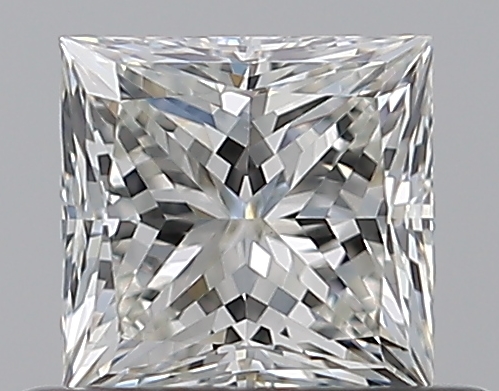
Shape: princess
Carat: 0.52
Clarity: VS1
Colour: H
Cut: EX
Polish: EX
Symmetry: VG
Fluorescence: N
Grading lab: GIA
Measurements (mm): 4.42 x 4.33 x 3.19